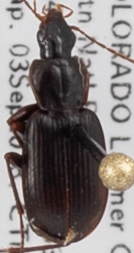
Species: Calathus advena
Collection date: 2018-09-03
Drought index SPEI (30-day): -1.34
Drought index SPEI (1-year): -1.45
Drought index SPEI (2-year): -0.62